Wells Gray-Clearwater volcanic field

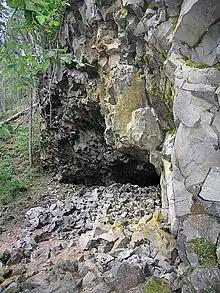
Columnar basalt of the Dragon's Tongue lava flow

A possible way to detect an eruption is studying the volcanic field's geological history since every volcano has its own pattern of behaviour, in terms of its eruption style, magnitude and frequency, so that its future eruption is expected to be similar to its previous eruptions. But this would likely be abandoned in part because of the volcanic field's remoteness.